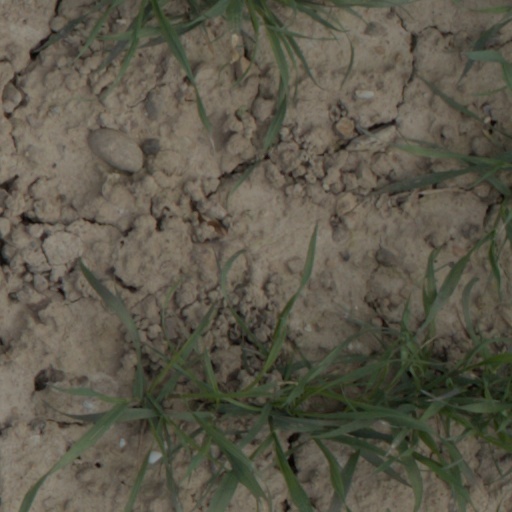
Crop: wheat